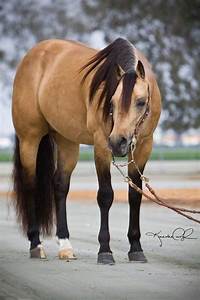
Label: cavallo